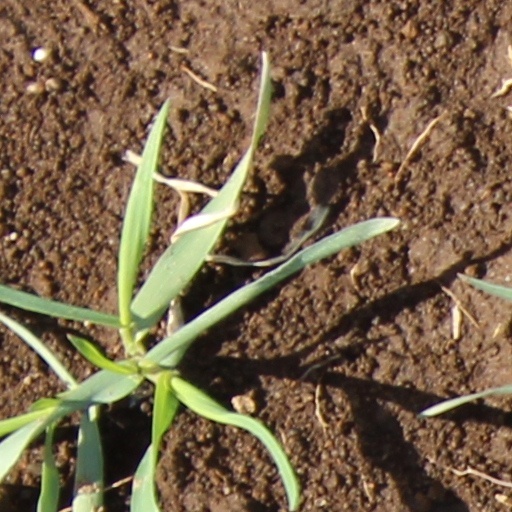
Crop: wheat